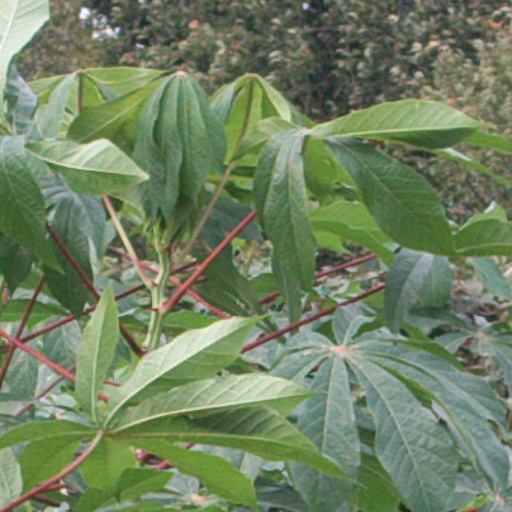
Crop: cassava